Alpha Arrestin

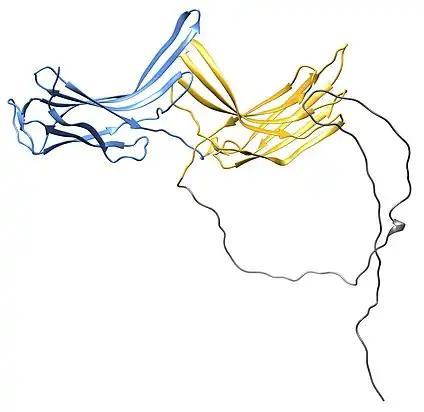
Figure 1: Structure of the human α-arrestin TXNIP (accession Q9H3M7) predicted by AlphaFold. Blue and yellow portions highlight the conserved N- and C-terminal arrestin-fold domains, respectively. The gray region shows residues that make up the C-terminal tail region which contains the /PxY motifs responsible for binding ubiquitin ligases.

The arrestin family of proteins is subdivided into α-arrestins (also referred to as arrestin-related trafficking adaptors (ARTs) or arrestin-like yeast proteins (ALYs) in yeast or ARRDCs (arrestin domain containing proteins) in mammals, β-arrestins (also referred to as visual and non-visual arrestins) and Vps26-like arrestins proteins. The α-Arrestins are an ancestral branch of the larger arrestin family of proteins and they are conserved across eukaryotes but are best characterized in the budding yeast "Saccharomyces cerevisiae"; to-date there are 6 α-arrestins identified in mammalian cells (arrestin-domain containing proteins [ARRDC]1-5 and thioredoxin interacting protein [TXNIP]) and 14 α-arrestins identified in the budding yeast "Saccharomyces cerevisiae". The yeast α-arrestin family comprises Ldb19/Art1, Ecm21/Art2, Aly1/Art6, Aly2/Art3, Rod1/Art4, Rog3/Art7, Art5, Csr2/Art8, Rim8/Art9, Art10, Bul1, Bul2, Bul3 and Spo23. The best characterized α-arrestin function to date is their endocytic regulation of plasma membrane proteins, including G-protein coupled receptors (GPCRs) and nutrient transporters (reviewed in). α-Arrestins control endocytosis of these membrane proteins in response to cellular stressors, including nutrient or metal ion excess.